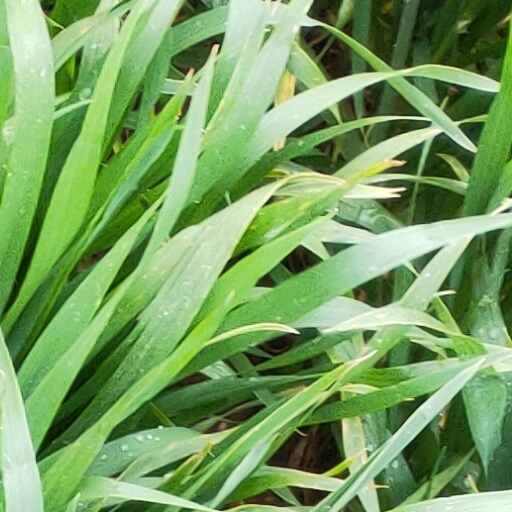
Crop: wheat